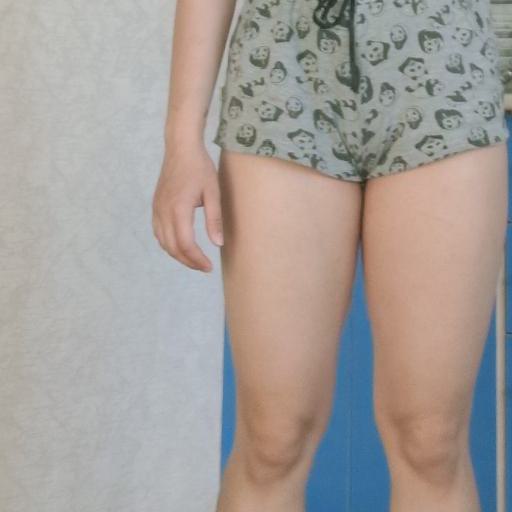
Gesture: no_gesture